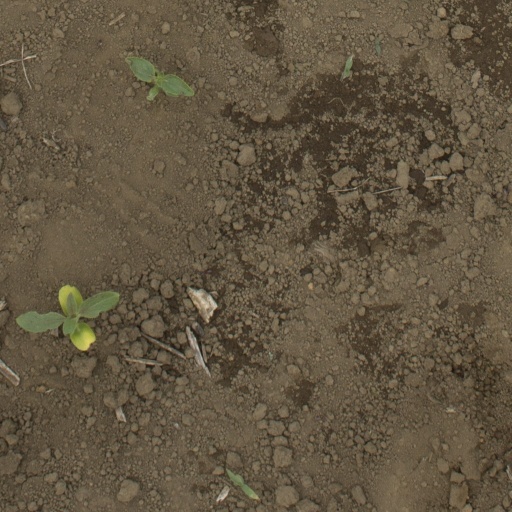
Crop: Jerusalem artichoke